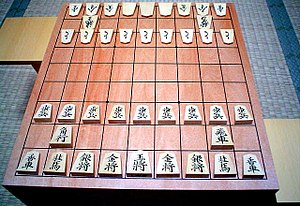
Shogi / Udstyr
Traditionelt shogibræt med regelmæssige brikker (nederst) og fremmet brikker (øverste).
Shogi er et japansk brætspil, der har en del ligheder med skak. En særegenhed ved shogi er, at når man slår en af modstanderens brikker, bliver den ens egen, og når man er i trækket, kan man sætte den ind på brættet i stedet for at flytte en af de brikker, der allerede er på brættet.